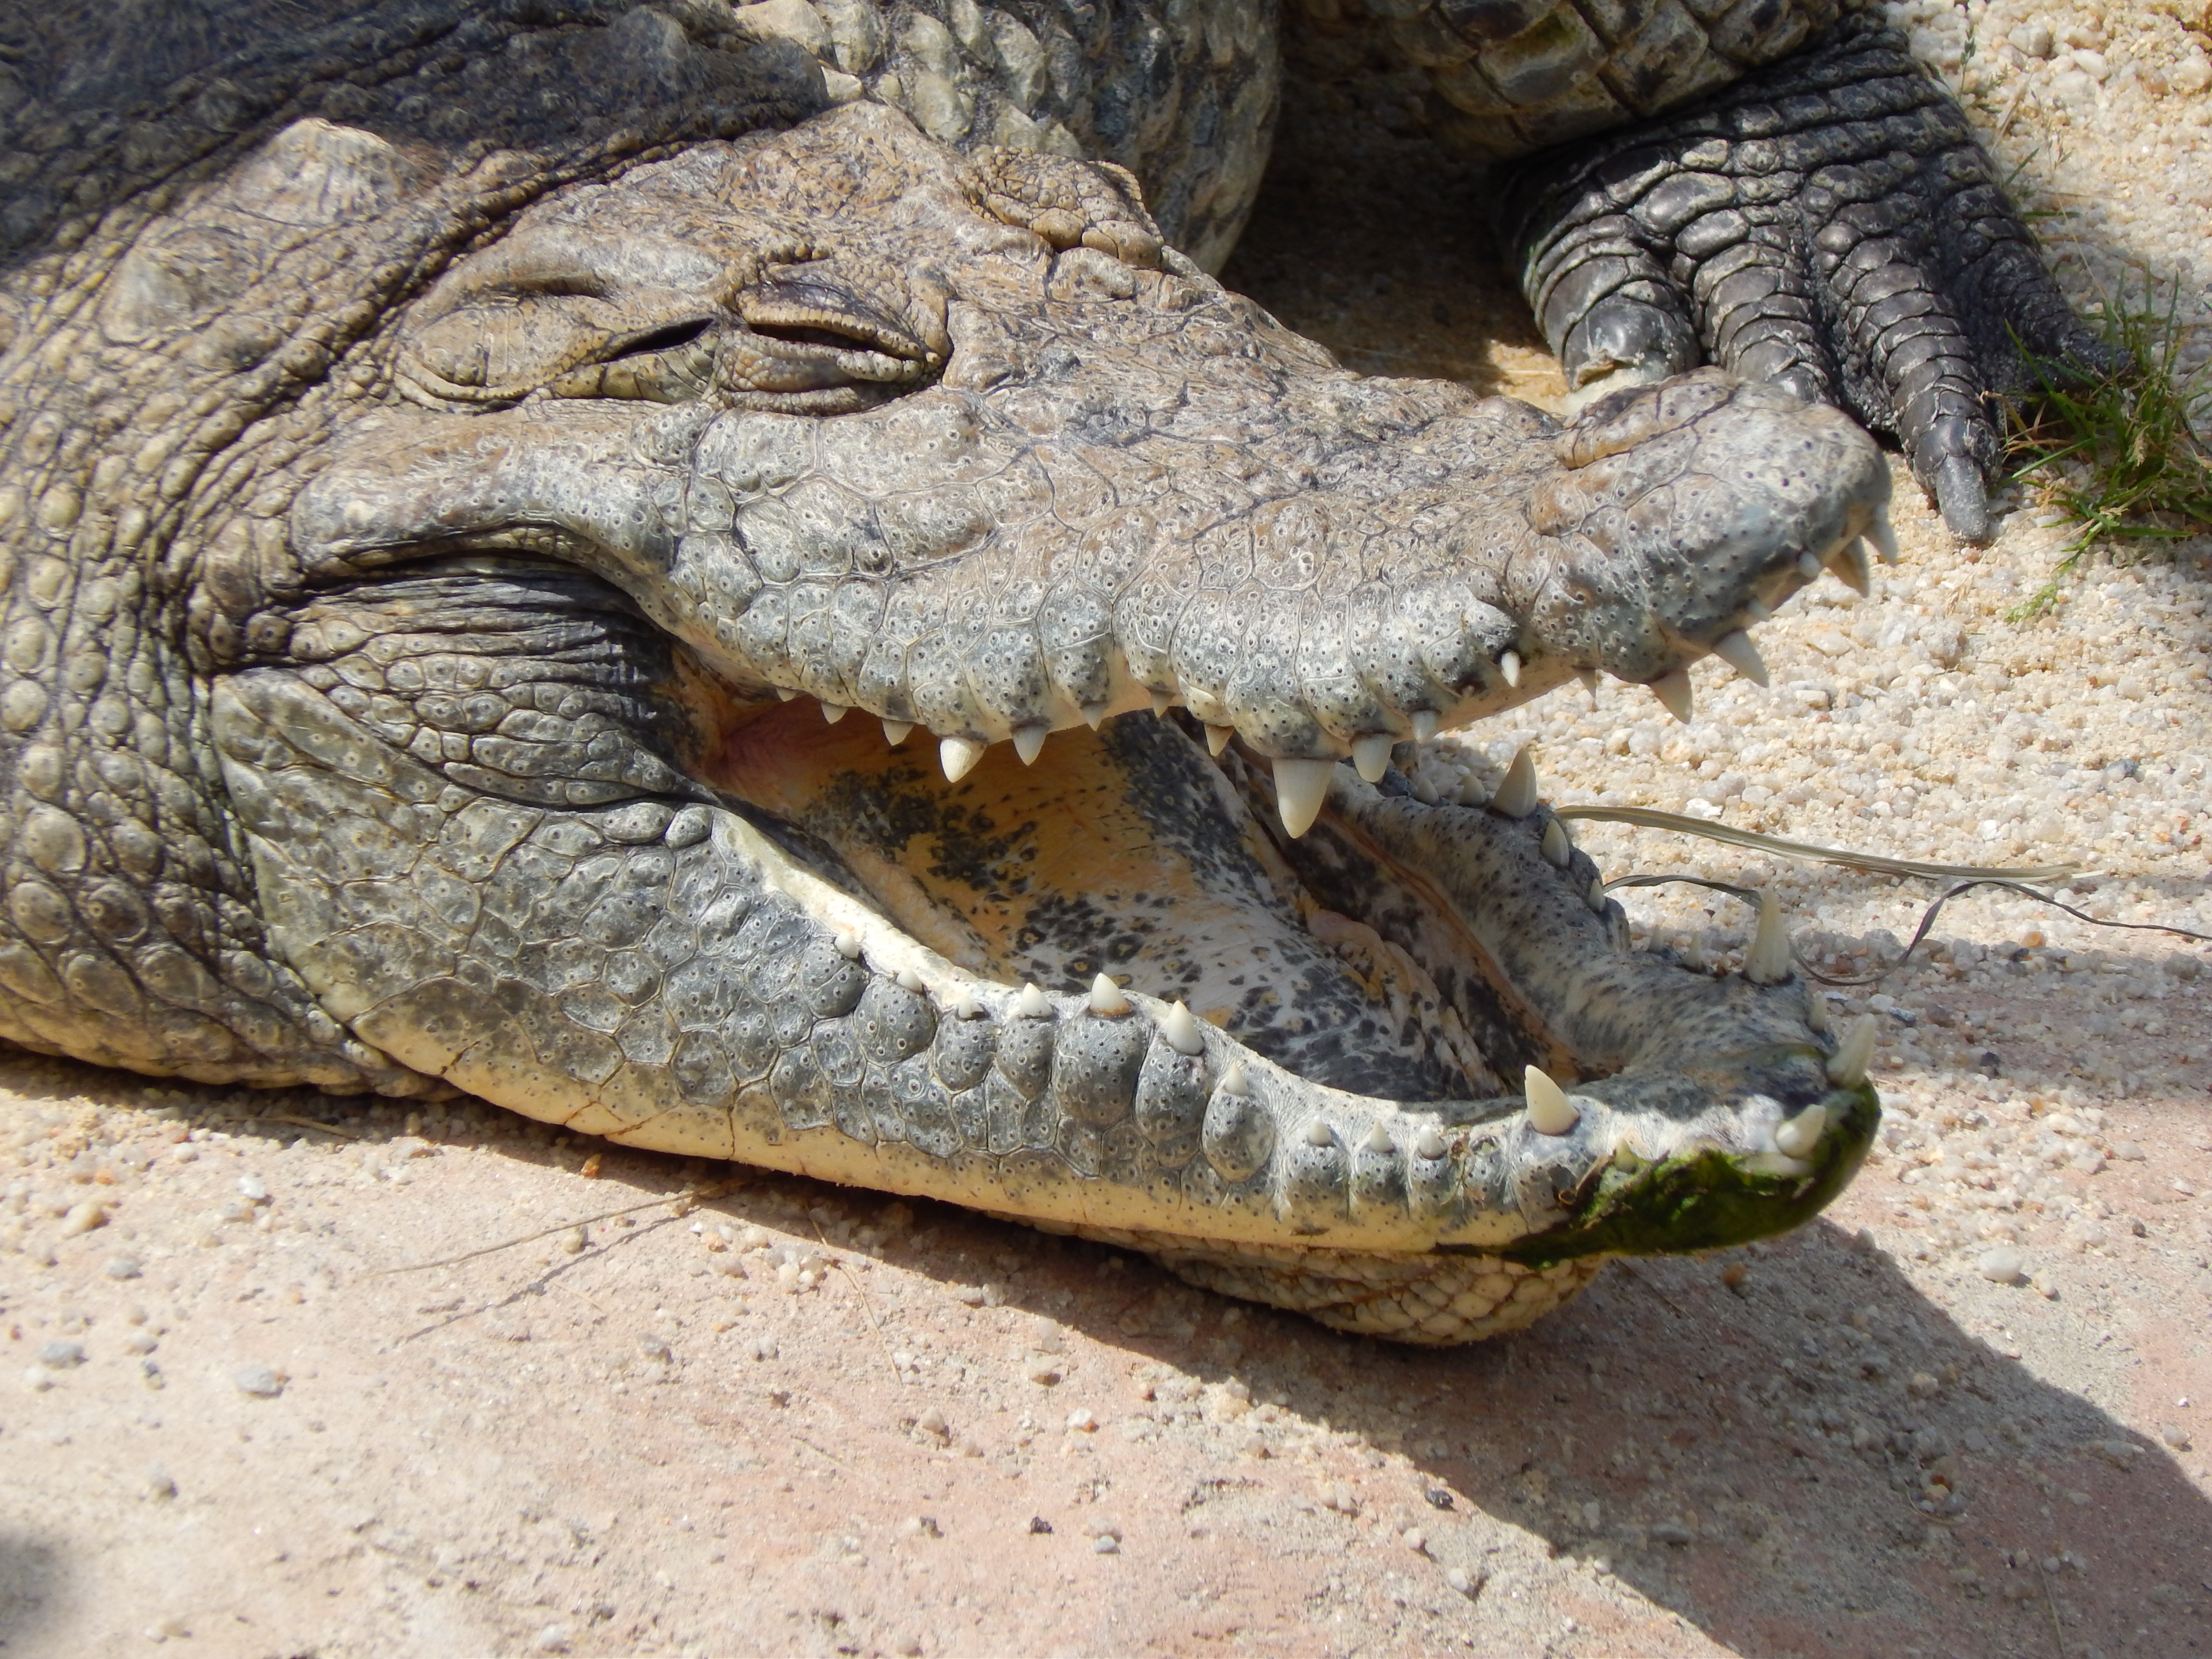
animal, wildlife, zoo, reptile, fauna, crocodile, alligator, vertebrate, teeth, crocodilia, american alligator, nile crocodile